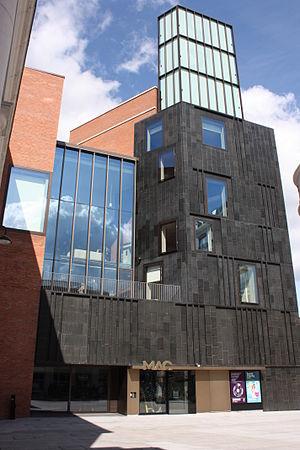
Cette liste des musées d'Irlande du Nord contient des musées qui sont définis dans ce contexte comme des institutions qui recueillent et soignent des objets d'intérêt culturel, artistique, scientifique ou historique. Leurs collections ou expositions connexes disponibles pour la consultation publique. Sont également inclus les galeries d'art à but non lucratif et les galeries d'art universitaires. Les musées virtuels ne sont pas inclus.